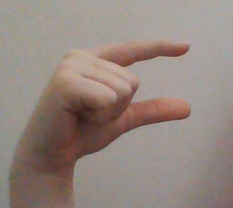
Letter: dal